William Speight

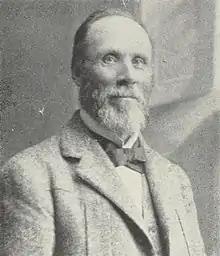
William Speight

William James Speight (1843 – 24 April 1919) was a 19th-century Member of Parliament in Auckland, New Zealand.